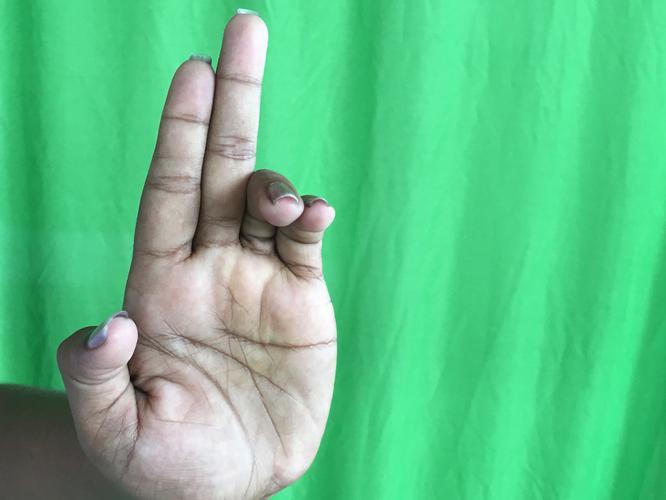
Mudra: Ardhapathaka
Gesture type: single_hand